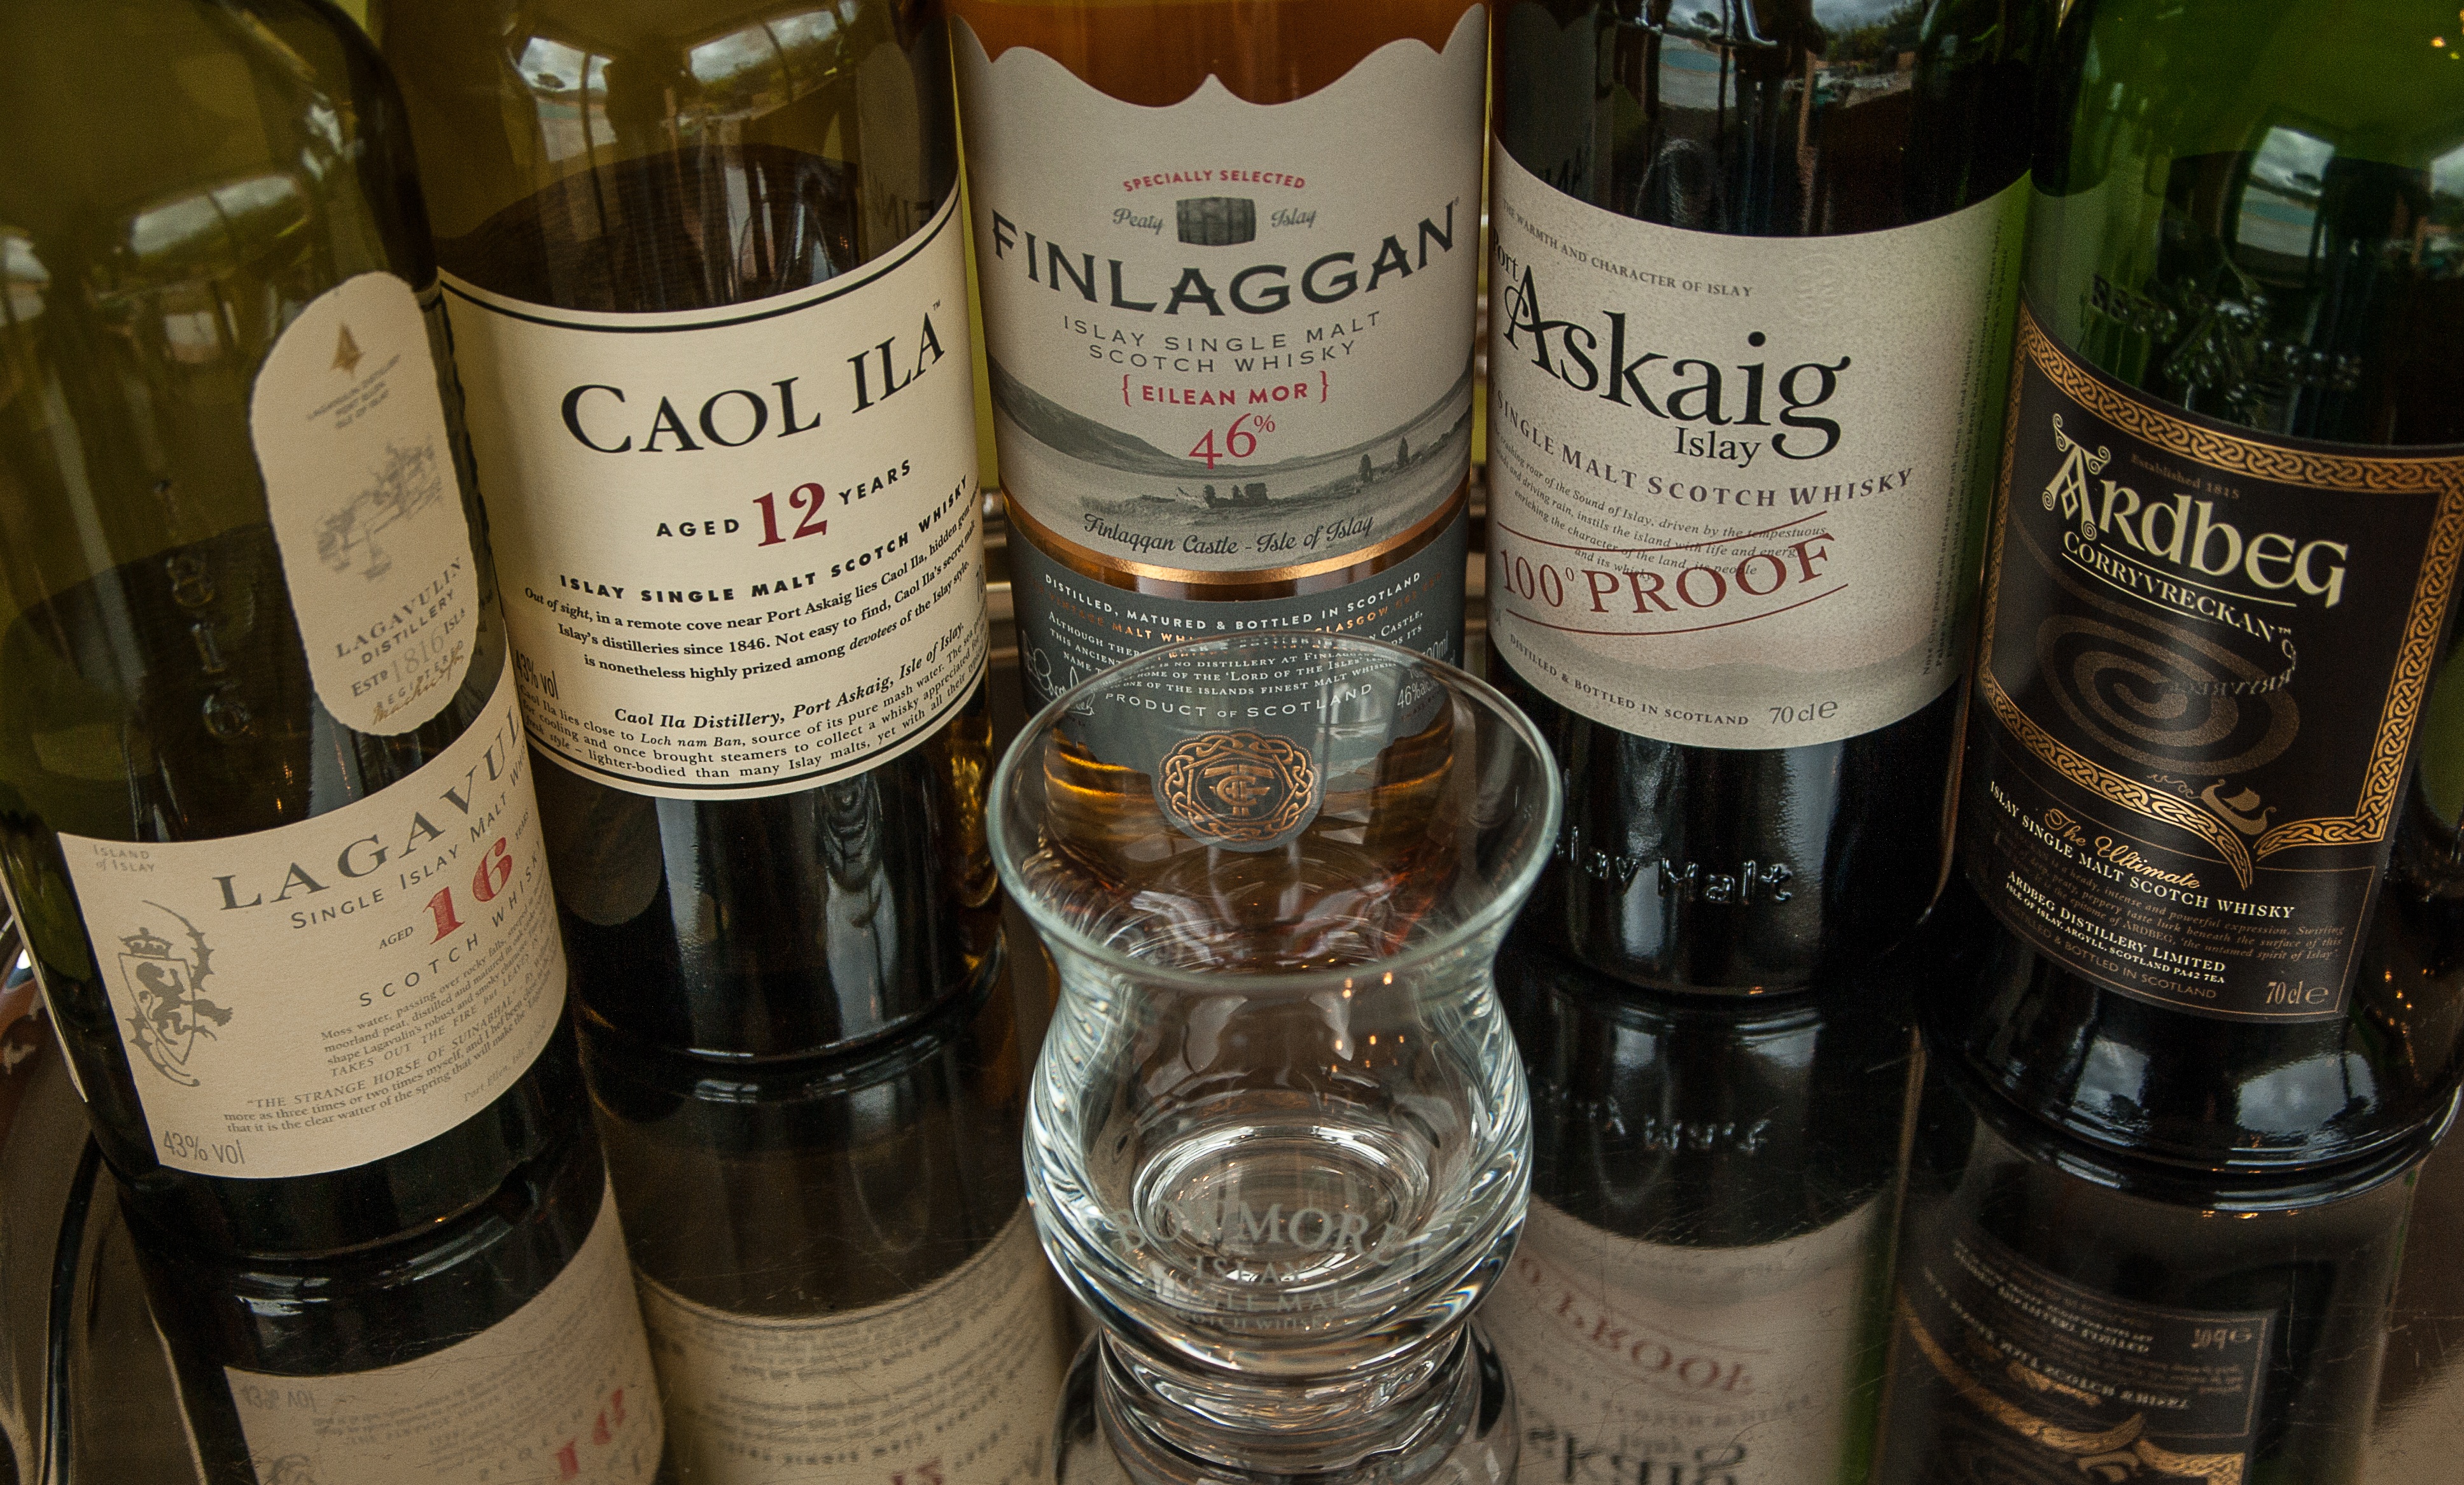
wine, drink, bottle, distillery, wine bottle, whisky, scotland, liqueur, alcoholic beverage, sense, distilled beverage, islay, peaty